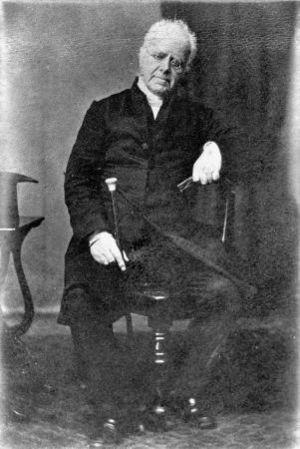
Henry Williams est un missionnaire britannique.